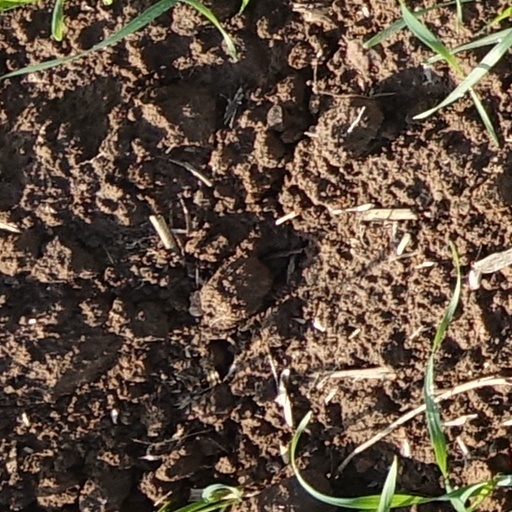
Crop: wheat